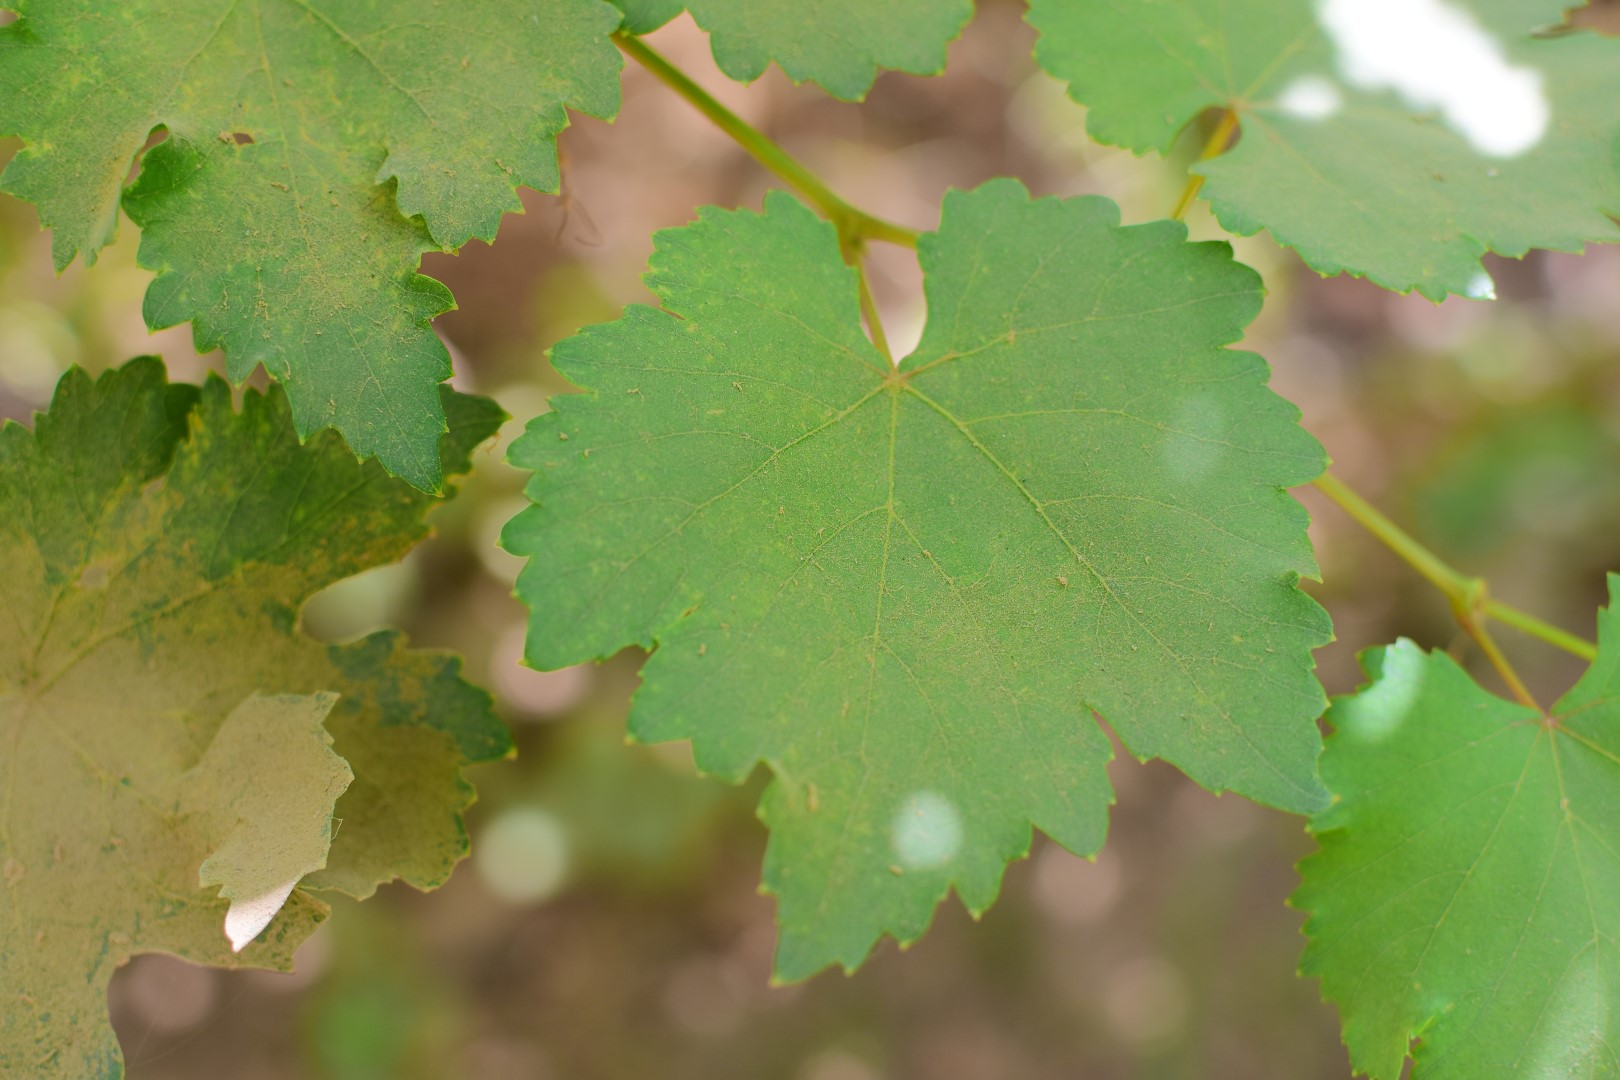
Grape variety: Kamali